Ifigenia in Tauride (Jommelli)

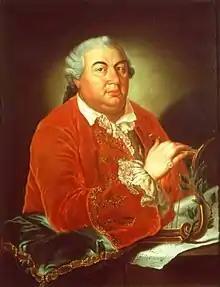
Niccolò Jommelli

Ifigenia in Tauride is an opera ("opera seria") in three acts by Niccolò Jommelli set to a libretto by the Mannheim court poet Mattia Verazi. It premiered on 30 May 1771 at the Teatro di San Carlo in Naples to celebrate the name day of Ferdinand I of the Two Sicilies. The story is based on "Iphigenia in Tauris" by Euripides.